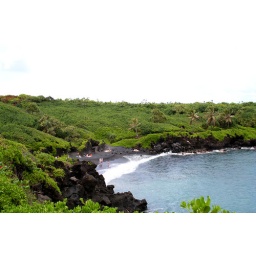
Black sand beach in Wainapanapa State Park.